The Adventure of Silver Blaze

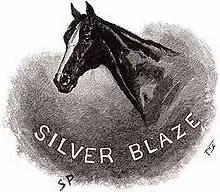
The eponymous racehorse Silver Blaze, 1892 illustration by Sidney Paget in "The Strand Magazine"

"The Adventure of Silver Blaze", one of the 56 Sherlock Holmes short stories written by Sir Arthur Conan Doyle, is the first from the 12 in the cycle collected as "The Memoirs of Sherlock Holmes". It was first published in "The Strand Magazine" in December 1892.